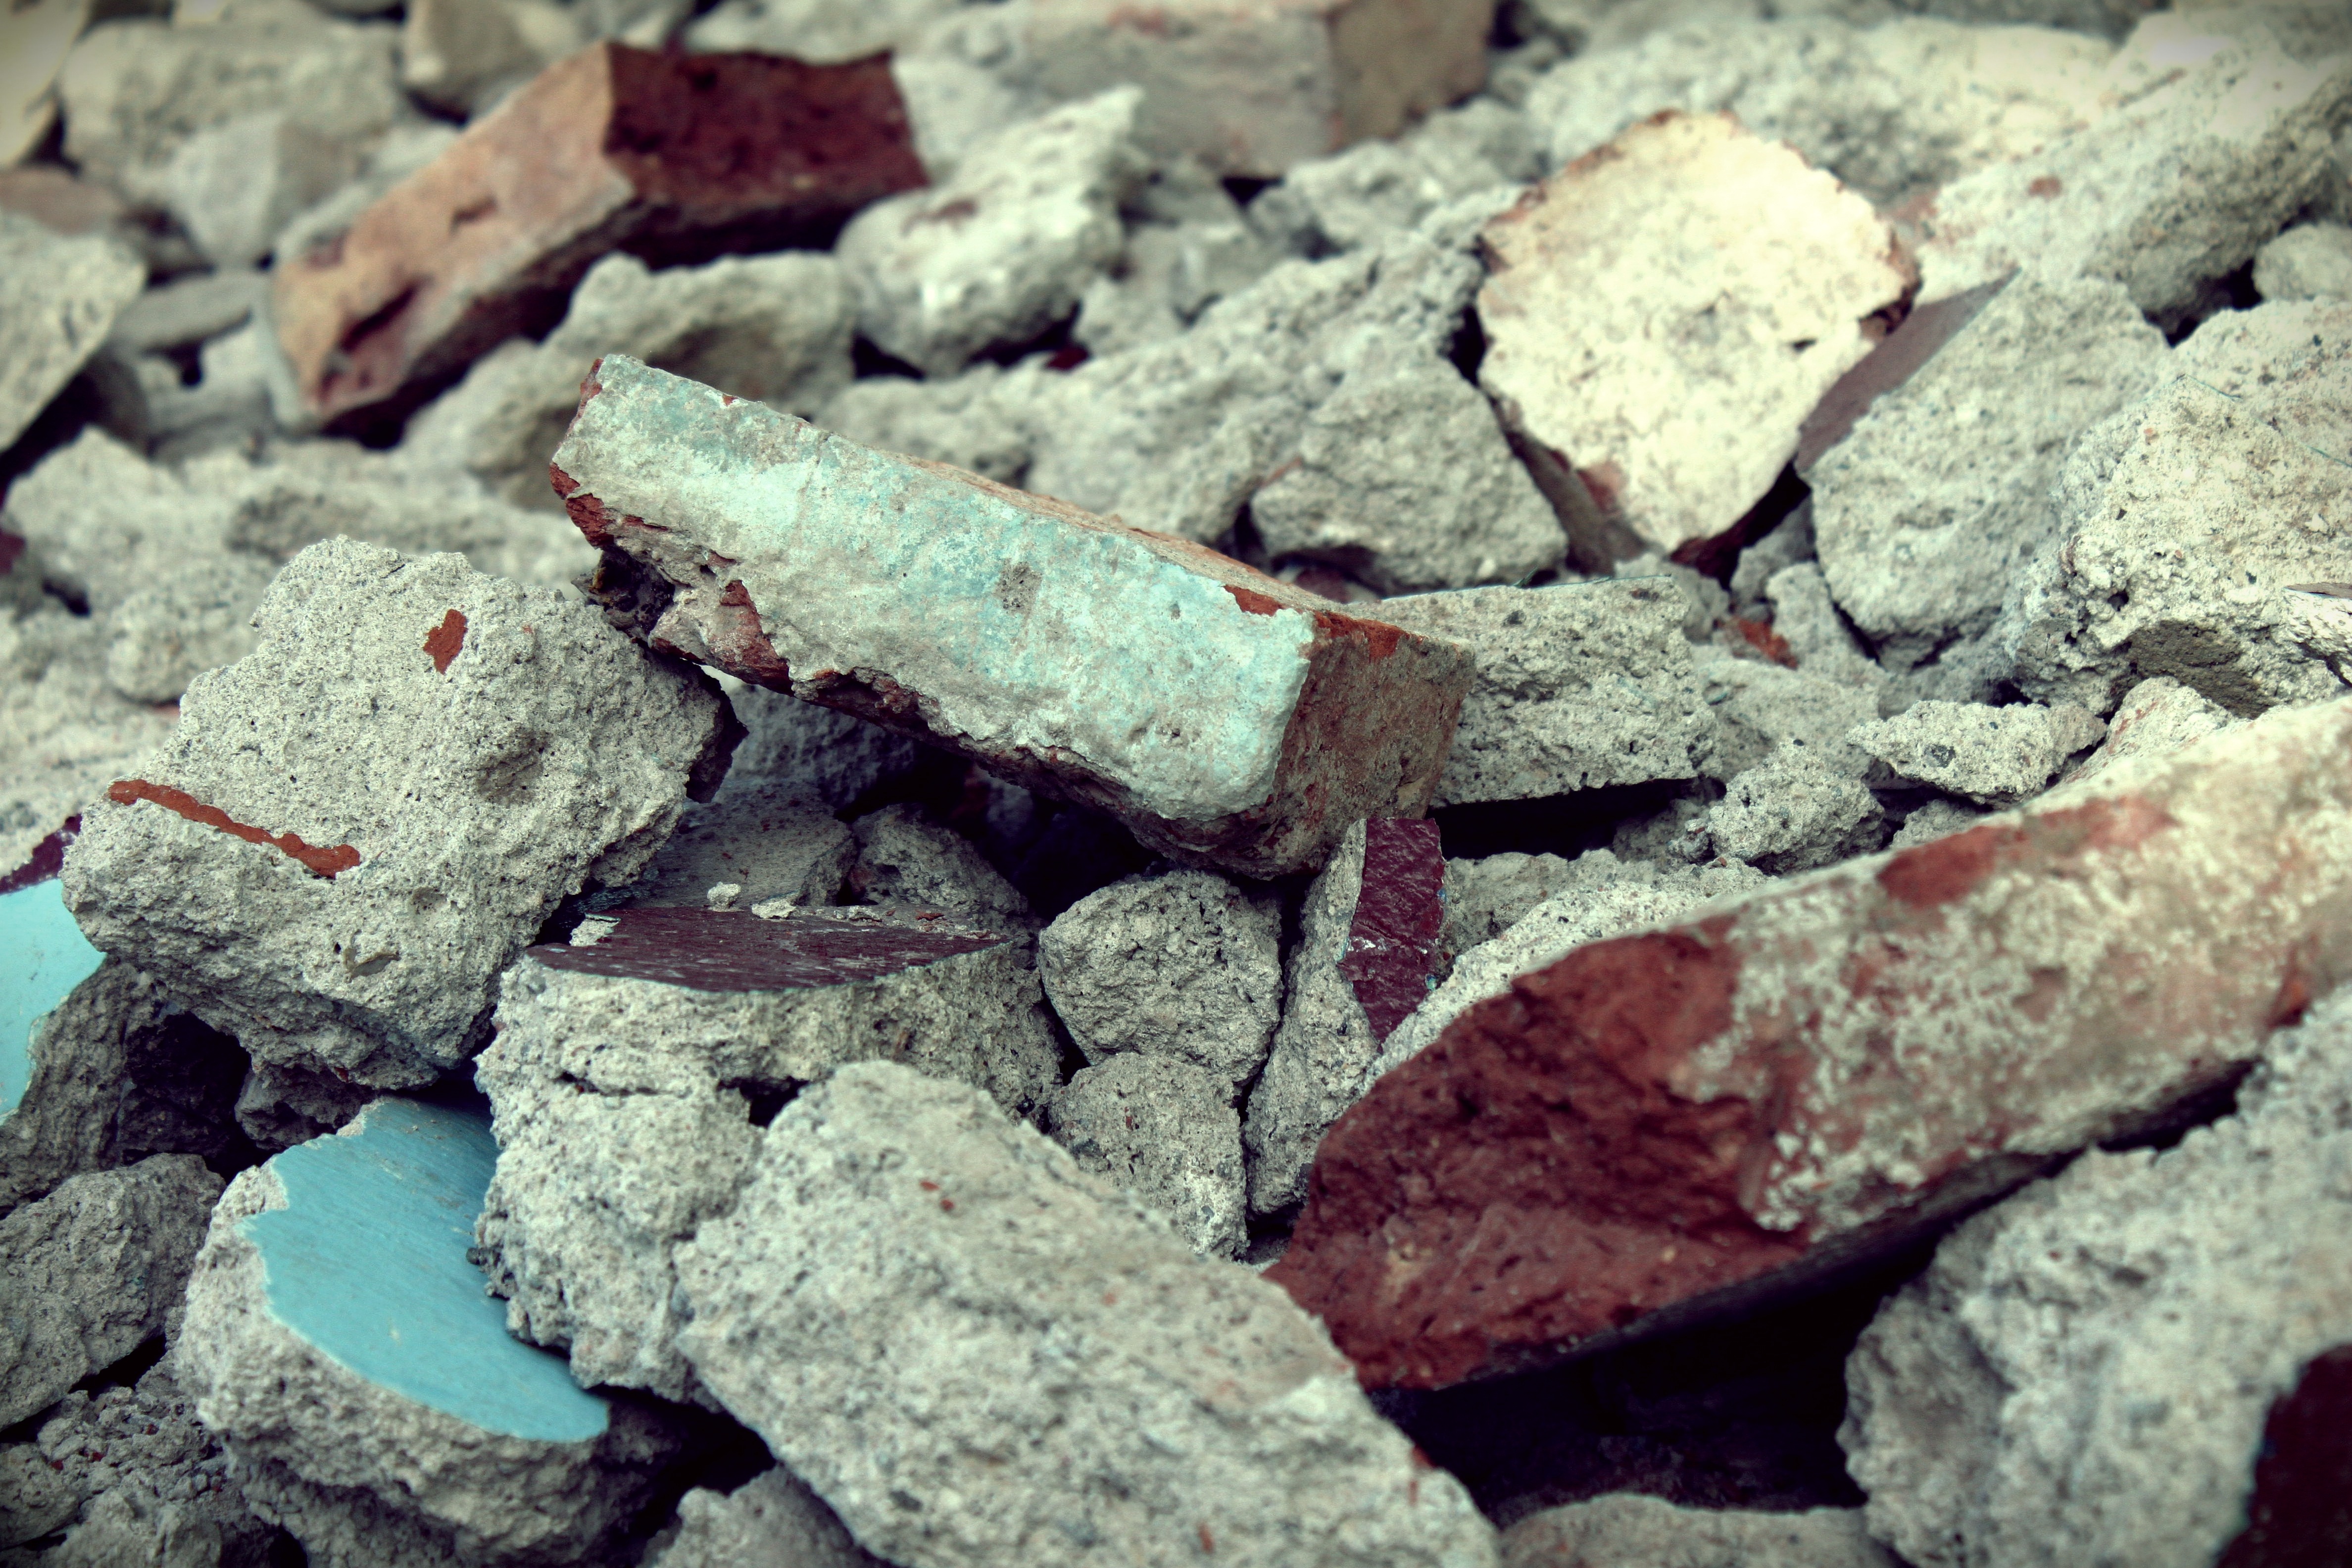
rock, texture, wall, construction, food, soil, brick, material, rubble, geology, cement, bricks, debris, materials